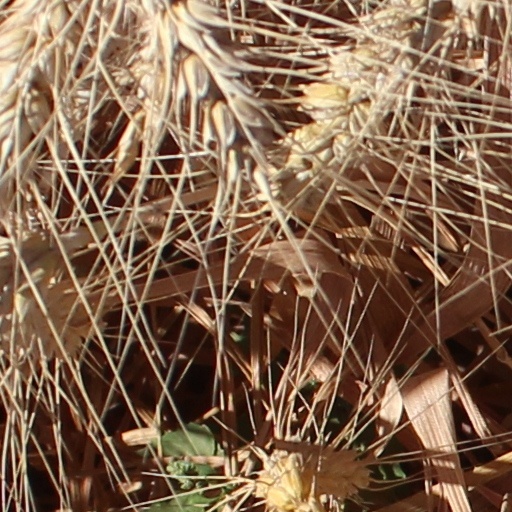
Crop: wheat